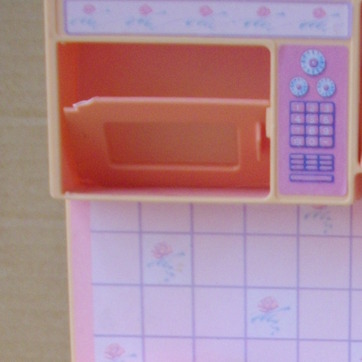
Material: plastic